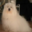
Label: dog